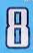
Number: 8